Lisa Marie Varon

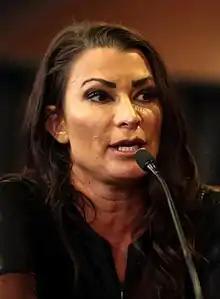
Varon in 2017

Lisa Marie Varon (née Sole; born February 10, 1971) is an American retired professional wrestler, fitness competitor and bodybuilder. She is signed to WWE under a legends contract, under the ring name Victoria. She is also known for her tenure in Total Nonstop Action Wrestling, under the ring name Tara. Varon held both companies women's championships on many occasions.